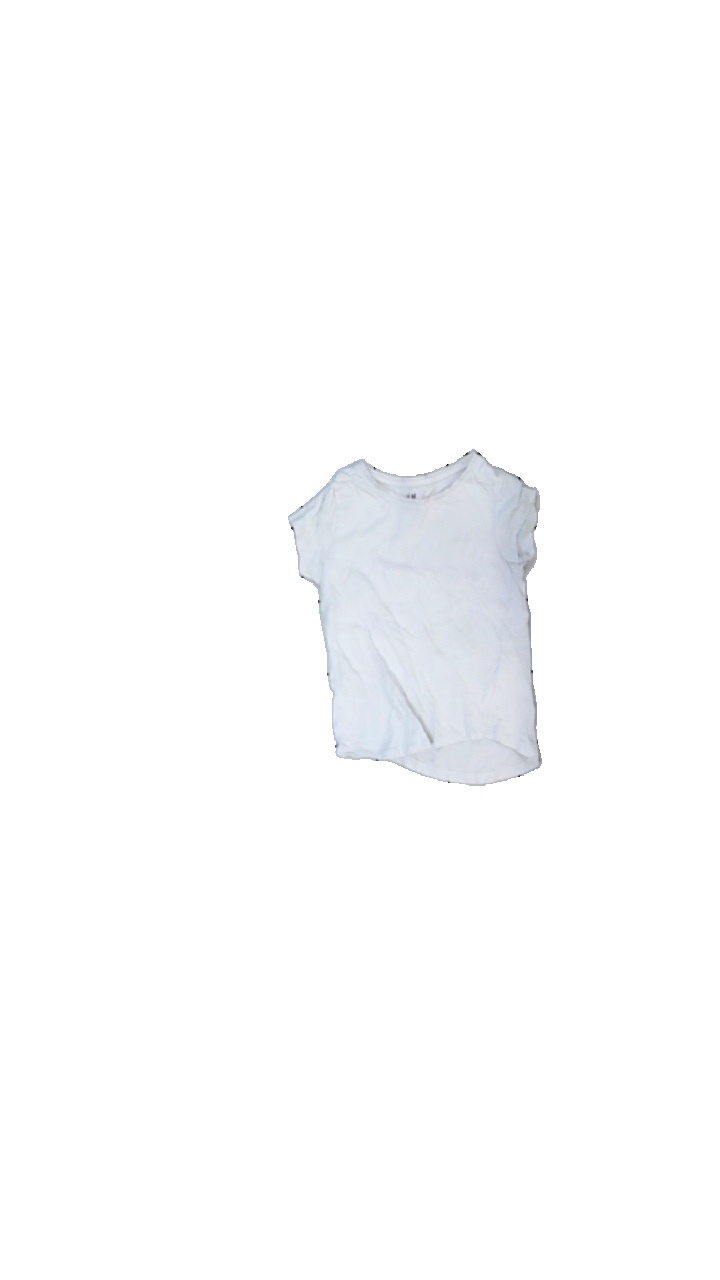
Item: T-shirt (Ladies)
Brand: H&m
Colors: White
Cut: Regular, C-collar
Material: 100% cotton
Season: All
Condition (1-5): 2
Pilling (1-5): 4
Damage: crooked seam
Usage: Export
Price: <50